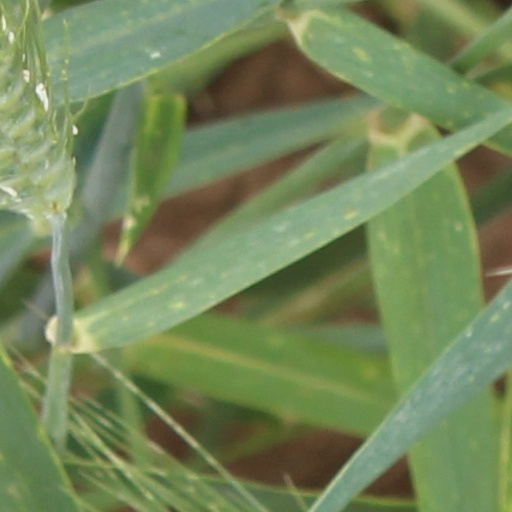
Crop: wheat